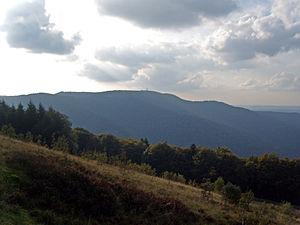
Le Ballon de Servance vu du Ballon d'Alsace
Le sentier de grande randonnée 533 parcourt le Massif des Vosges sur son versant lorrain jusqu’au col du Luthier avant de poursuivre vers les Vosges comtoises. Il commence à de Sarrebourg en Lorraine mosellane pour se terminer à Évette-Salbert dans le pays de Belfort. Son balisage est un rectangle vert foncé.